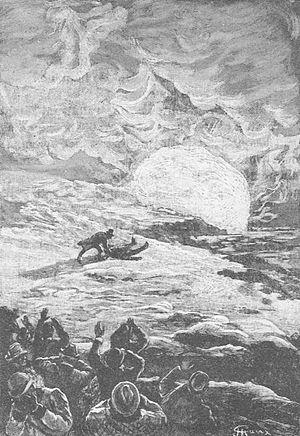
Jules Verne ""La Chasse au météore"" (1901), dessins par George Roux. This file was uploaded with Commonist. Orginal description (comes from the book): Français